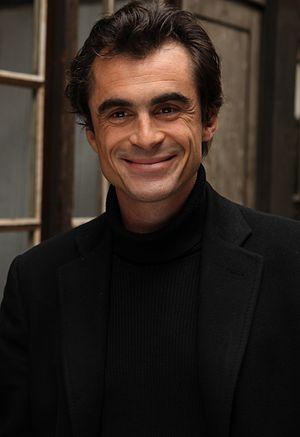
Raphaël Enthoven, né le 9 novembre 1975 dans le 13ᵉ arrondissement de Paris, est un essayiste, animateur de radio et de télévision français.